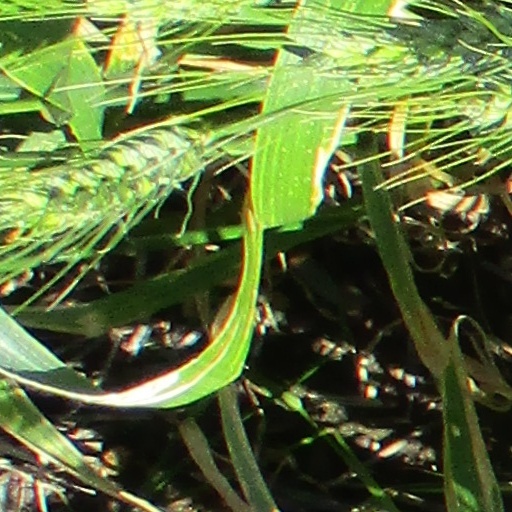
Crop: wheat